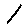
Label: 1